French Somaliland in World War II

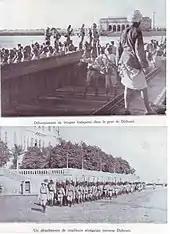
Landing of French troops in Djibouti in 1935

French Somaliland was the scene of only minor skirmishes during World War II, mostly between June and July 1940. After the battle of France and the armistice of 22 June 1940, the colony's status was briefly in limbo until a governor loyal to the client Vichy regime was installed on 25 July. It was the last French colony in Africa to remain loyal to the Vichy regime, only surrendering to Free French forces on 26 December 1942.